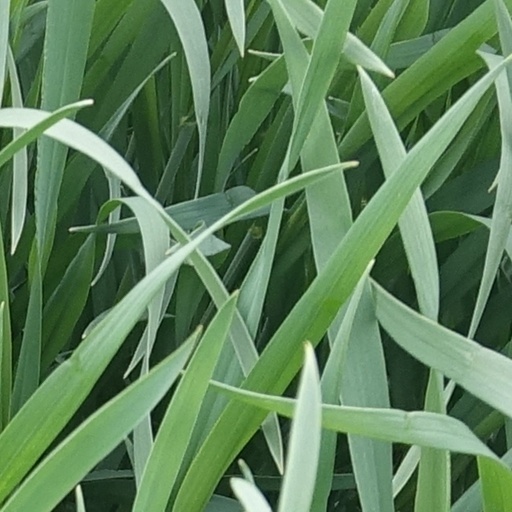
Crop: wheat